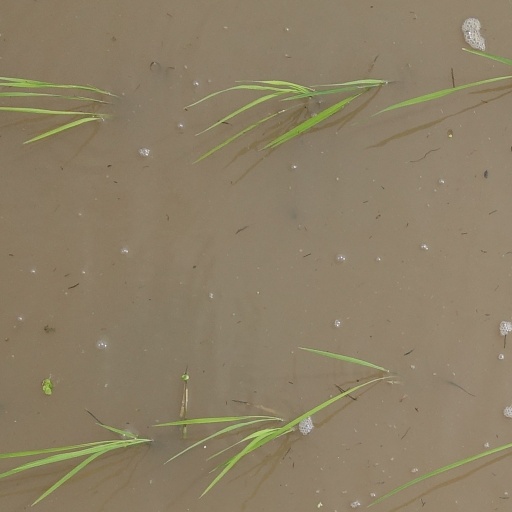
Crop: rice